Julian Wylie

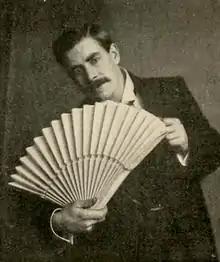
David Devant, Wylie's first artiste

Julian Wylie began his career as an accountant. His earliest contacts with the world of entertainment came through his younger brothers, Lauri Wylie, who was first active as an actor in the late 1890s, and G. B. Samuelson, who operated cinemas. About 1910, Julian Wylie became the business manager and agent of David Devant, a leading illusionist. Another story is that Wylie married a much older woman with a small son, she lent him one pound, and he established himself in London as an agent. In any event, soon after his connection with Devant he was acting as agent for other variety artistes.